Simon Wiesenthal Center

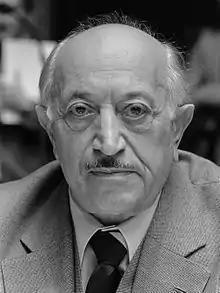
Simon Wiesenthal

The Simon Wiesenthal Center (SWC) is a Jewish human rights organization established in 1977 by Rabbi Marvin Hier. The center is known for Holocaust research and remembrance, hunting Nazi war criminals, combating antisemitism, tolerance education, defending Israel, and its Museum of Tolerance.